Bob Gillson

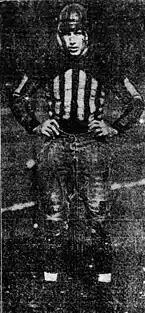
Bob Gillson, 1929

Robert William Gillson (May 4, 1905 – November 16, 1992) was an American football player. He played college football for Colgate and in the National Football League (NFL) as an end for the Brooklyn Dodgers during the 1930 and 1931 seasons. He appeared in 23 NFL games, 19 as a starter.